Women's studies

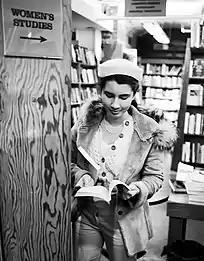
Woman in Women's Studies area of the library

Intersectionality is a way of understanding and analyzing the complexity in people, human experiences, and society. Associated with the third wave of feminism, Kimberlé Crenshaw's theory of intersectionality has become the key theoretical framework through which various feminist scholars discuss the relationship of between one's social and political identities such as gender, race, age, and sexual orientation, and received societal discrimination. Intersectionality posits that these relationships must be considered to understand hierarchies of power and privilege, as well as the effects in which they manifest in an individual's life. Though events and conditions of social and political life are often thought to be shaped by one factor, intersectionality theorizes that oppression and social inequality are a result of how powerful individuals view the combination of various factors; emphasizing that discrimination is accounted for by power, not personal identity.